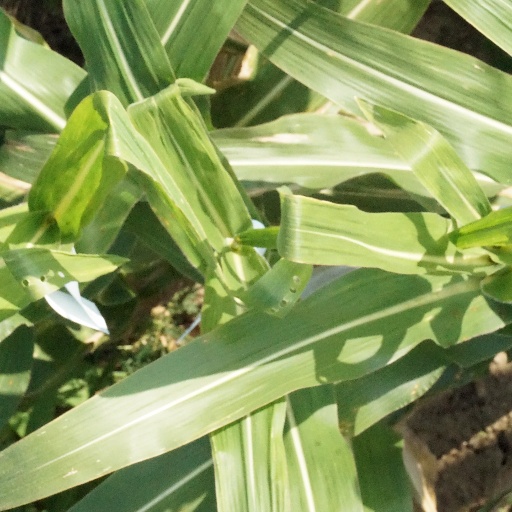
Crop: maize; corn